Hybridization in political election campaign communication

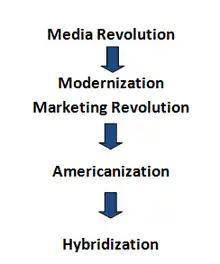
Evolution of theoretical approaches

One of the earlier research approaches is the occurrence of a media revolution which came up with the rise of television. Media is seen here as a causal factor for changes in campaigning and political culture: “The mass media are assuming many of the information functions that political parties once controlled. Instead of learning about an election at a campaign rally or from party canvassers, the mass media have become the primary resource of campaign information”.